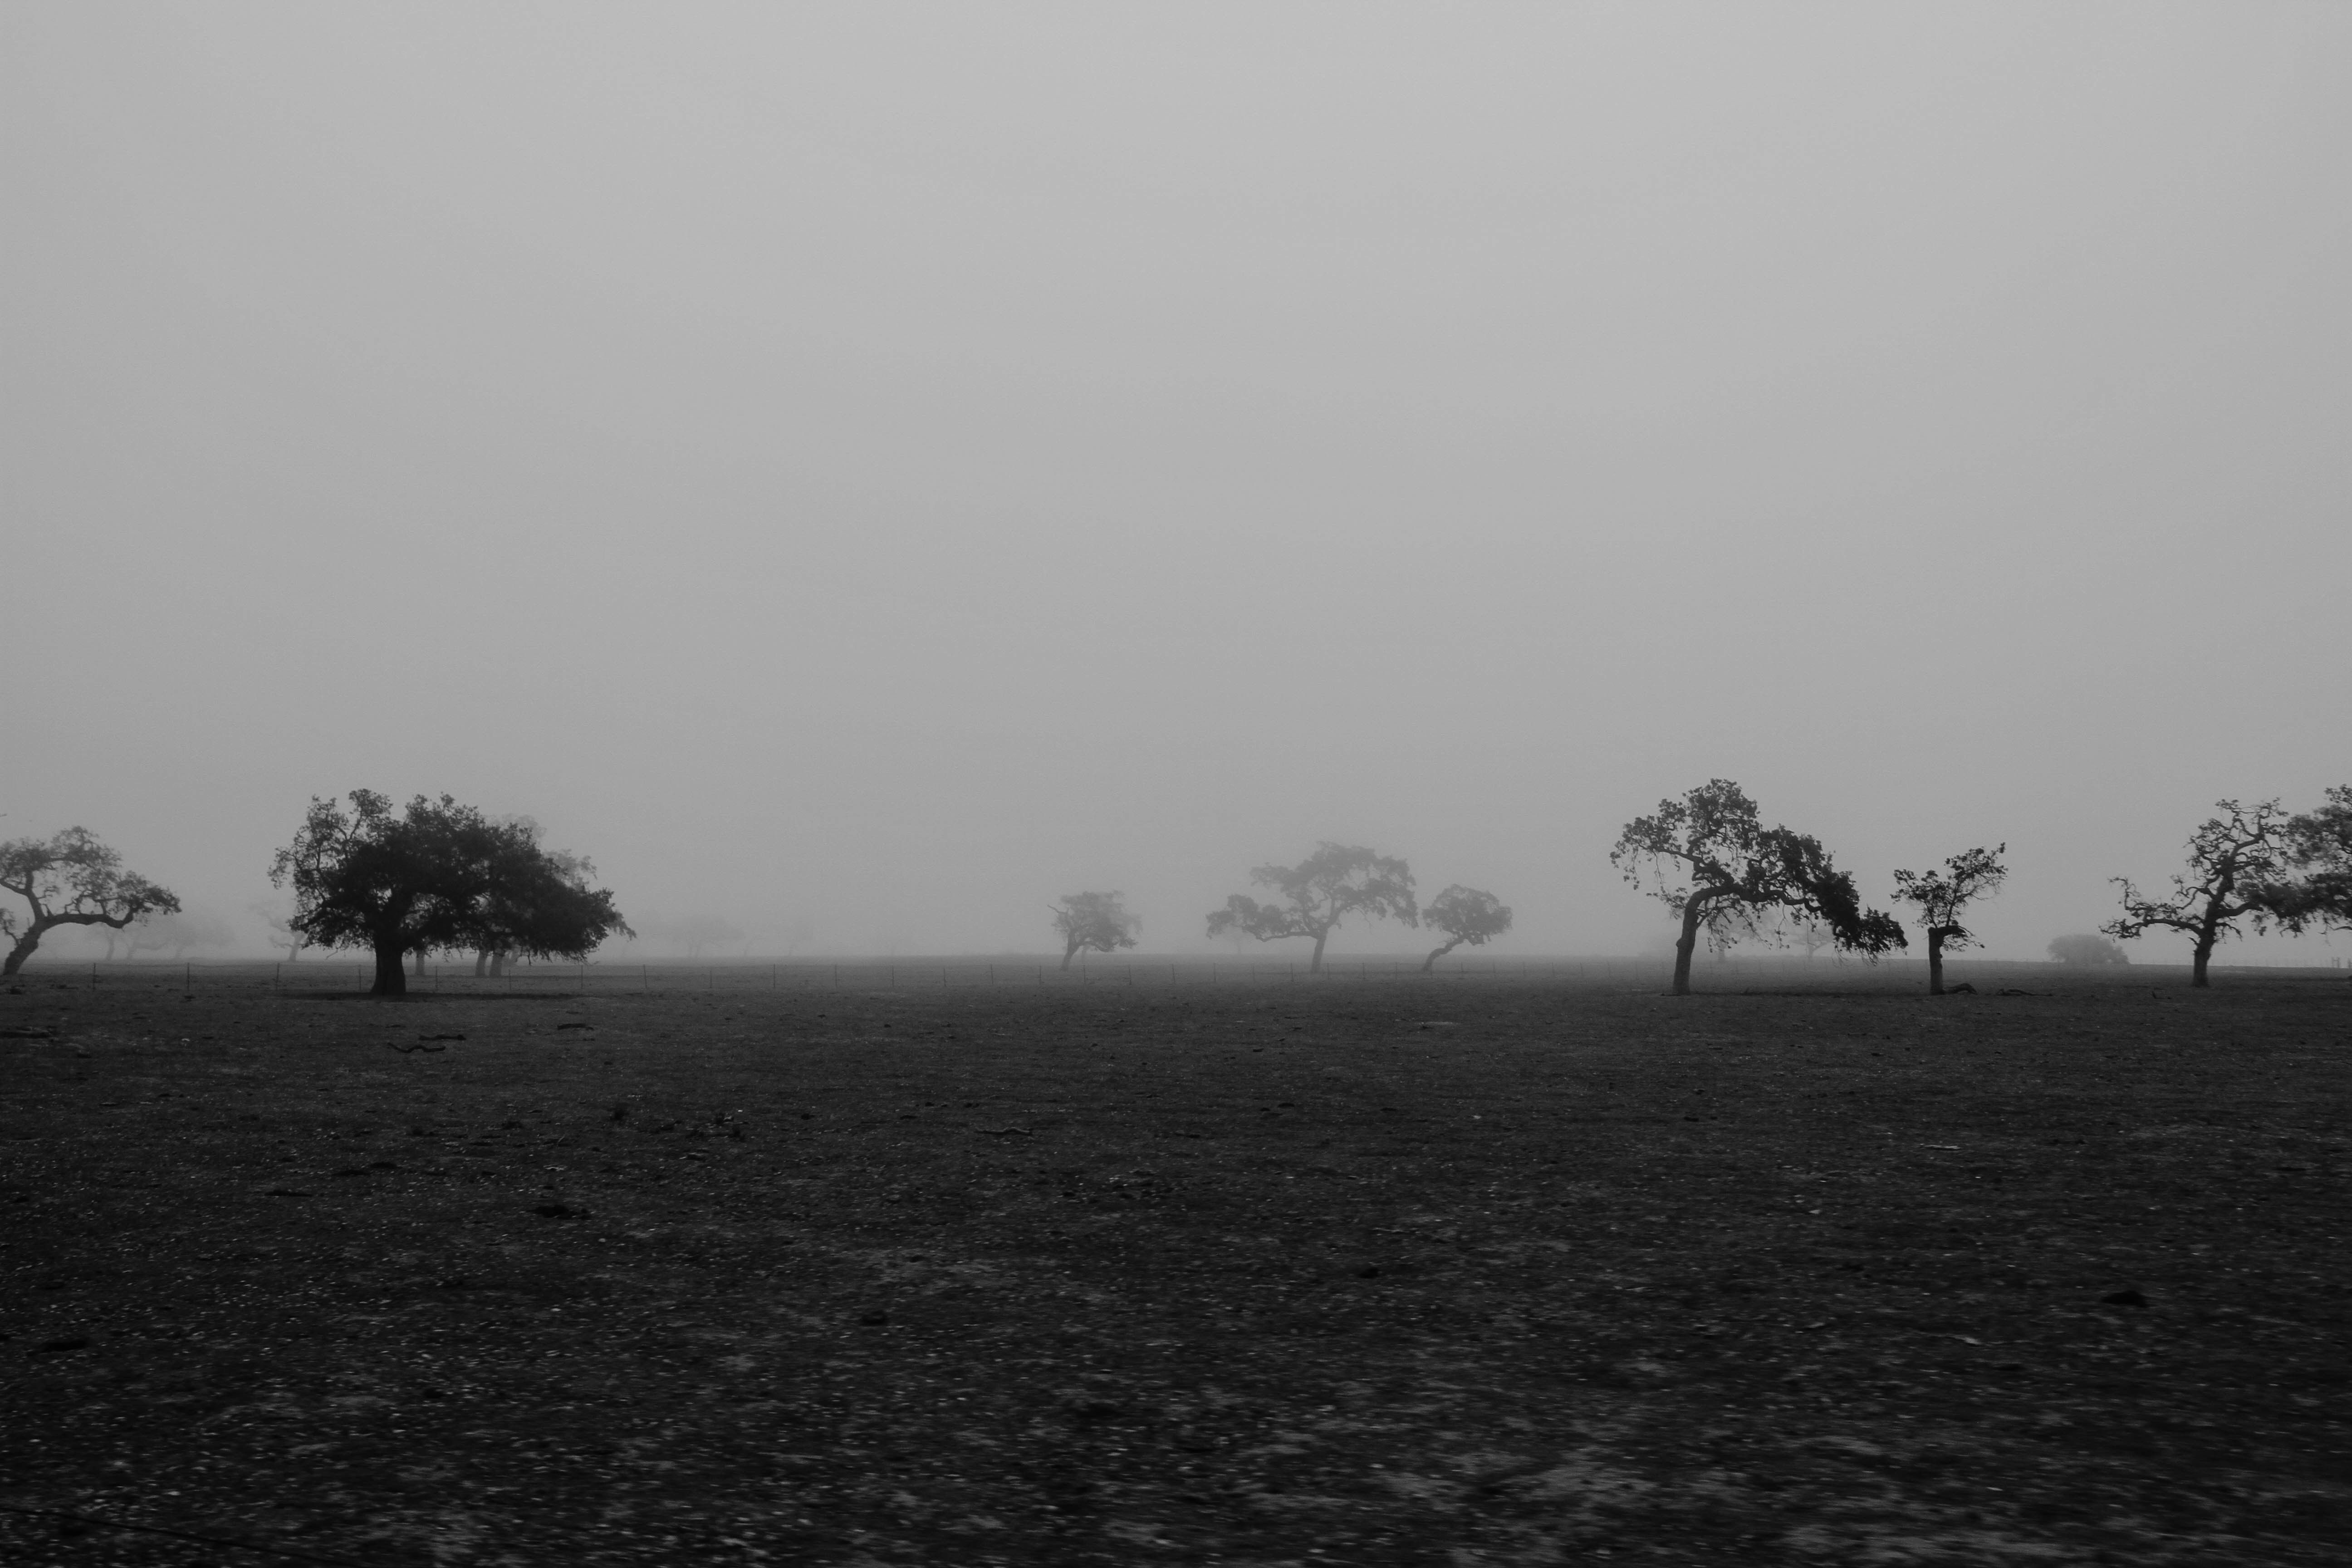
tree, horizon, cloud, black and white, fog, mist, morning, dawn, atmosphere, foggy, dusk, weather, haze, darkness, monochrome, monochrome photography, atmospheric phenomenon